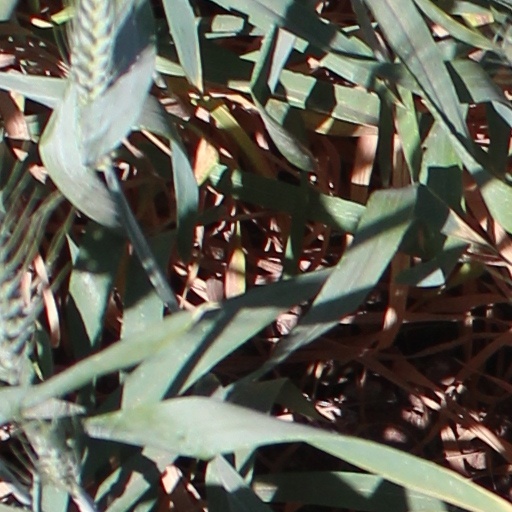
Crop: wheat